Army men

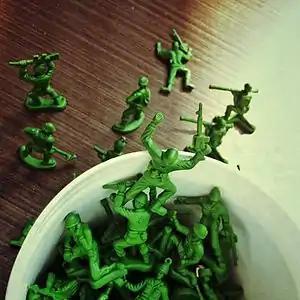
Bucket of green army men

Army men, or plastic soldiers, are toy soldiers that are about tall and most commonly molded from low-density polyethylene plastic, which makes them durable and flexible. Army men are traditionally solid green or tan and almost always dressed in modern military uniforms and armed with 20th-century weapons.